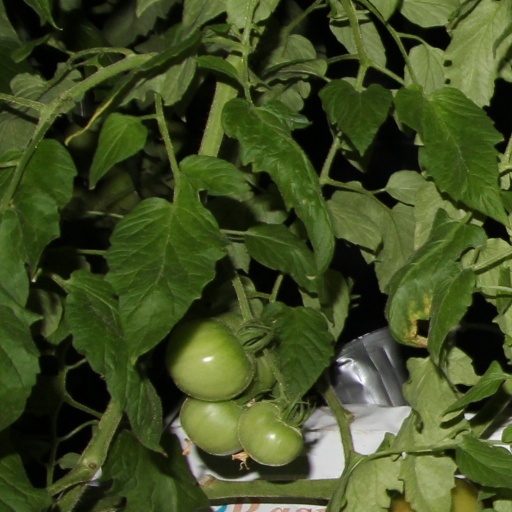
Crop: tomato